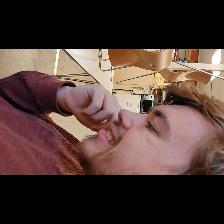
Label: Human